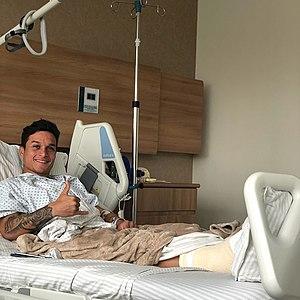
Artur Victor Guimarães, né le 15 février 1998 à Fortaleza, plus simplement appelé Artur, est un footballeur brésilien qui évolue au poste d'ailier au RB Bragantino.